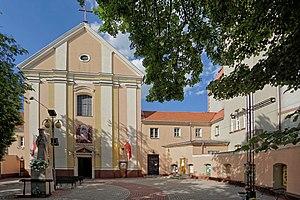
Le couvent des Capucins de Łomża est un couvent de frères mineurs capucins situé en Pologne à Łomża.